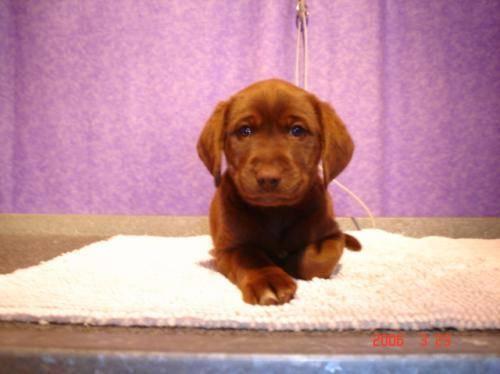
dog